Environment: lab
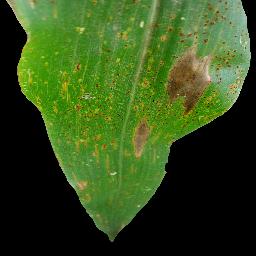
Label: common_rust